Procurators of Saint Mark

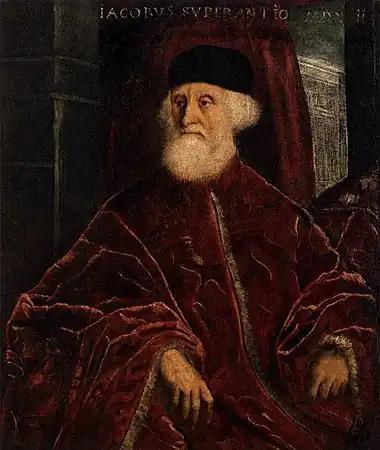
Tintoretto, "Portrait of Jacopo Soranzo" (1550), elected procurator "de supra" in 1522

The office of Procurator of Saint Mark (Venetian: Procurador de San Marco) was one of the few lifetime appointments in the government of the Venetian Republic and was considered second only to that of the doge in prestige. It was routinely occupied by nobles belonging to the most influential families and typically represented the climax of a distinguished political career, although it was often an intermediate position prior to election as doge.